Maureen Reed

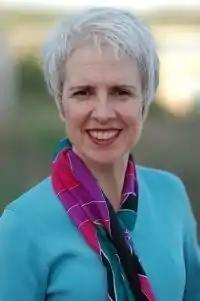

Maureen Reed (born April 10, 1953) is a physician who was the chair of the Board of Regents of the University of Minnesota, Director of the Parks and Trails Council of Minnesota, Medical Director and Vice-President of the not-for-profit health care provider HealthPartners, and Executive Director of the Nobel Peace Prize Forum. She ran as a Democrat in the sixth congressional district of Minnesota in 2010.